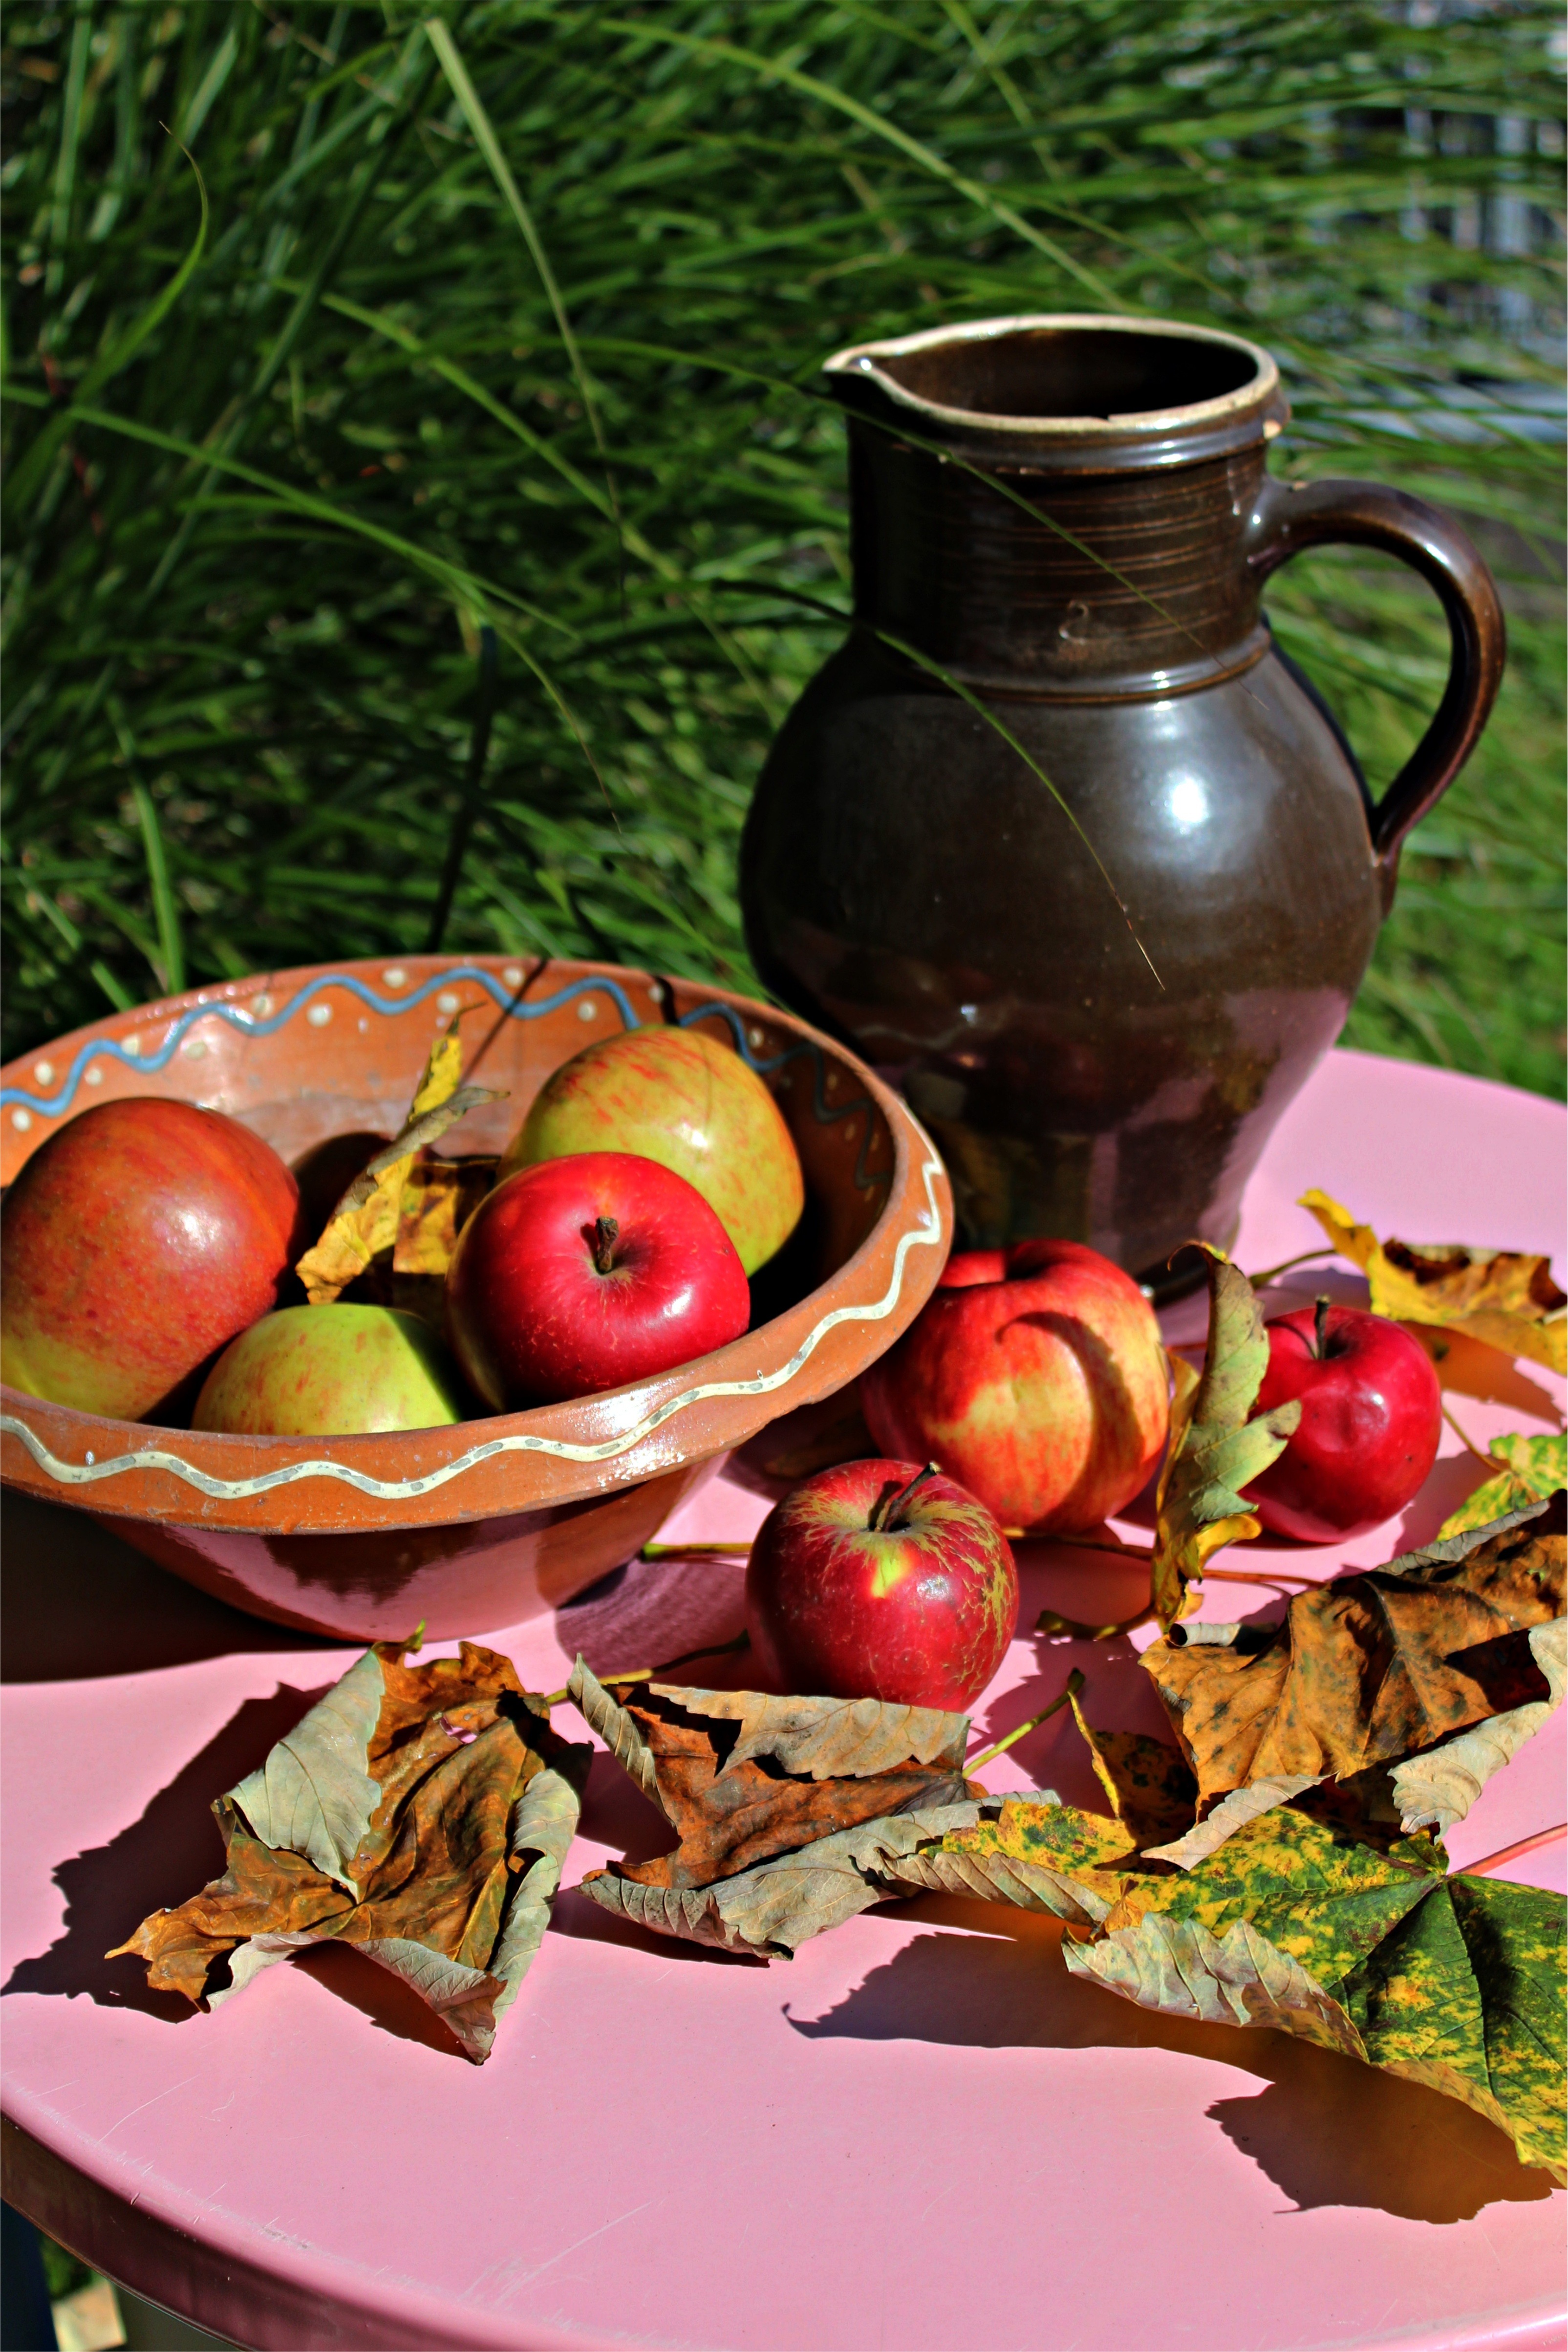
apple, nature, plant, fruit, jar, ripe, dish, meal, food, harvest, produce, autumn, breakfast, still life, painting, mood, table decorations, flowering plant, land plant, casserole dish